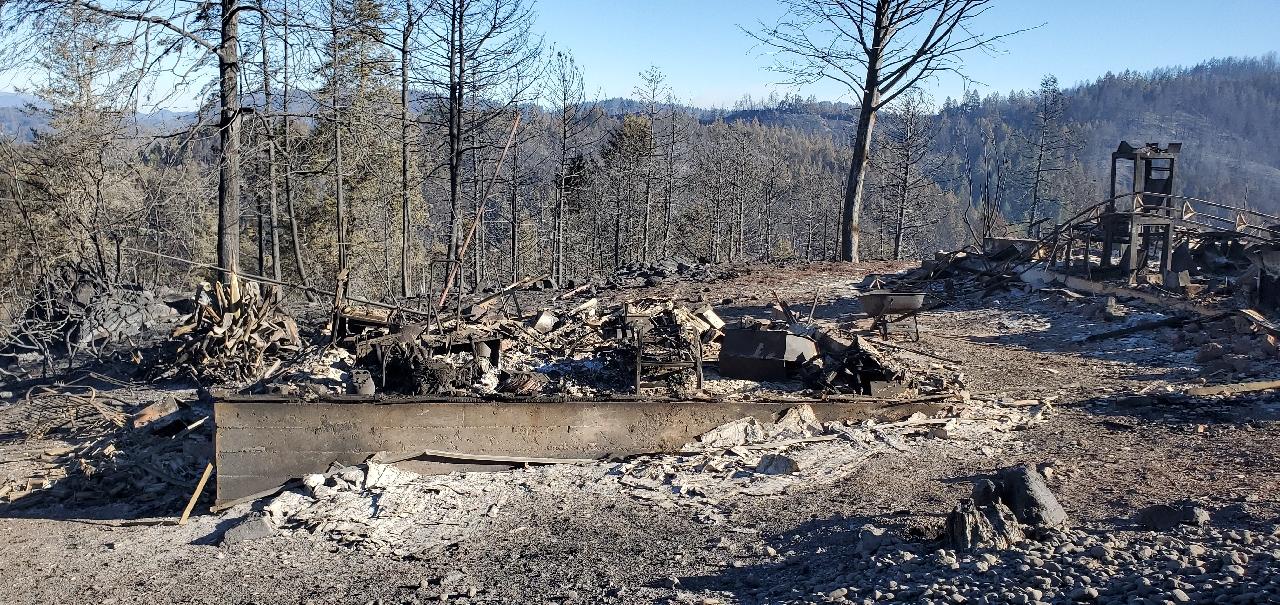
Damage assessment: destroyed